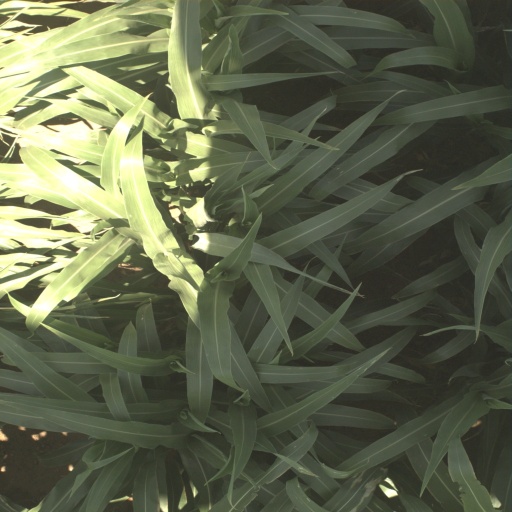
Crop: sorghum